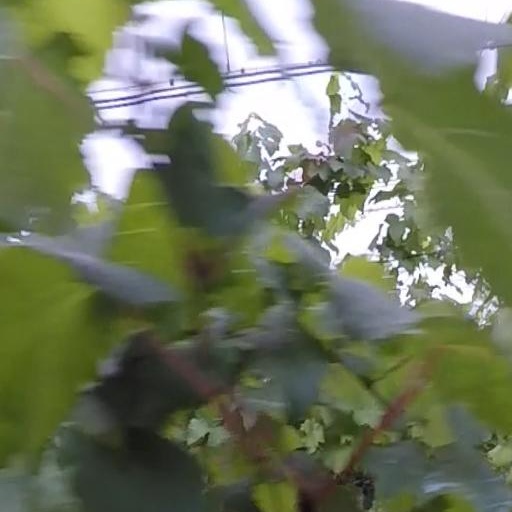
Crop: grape